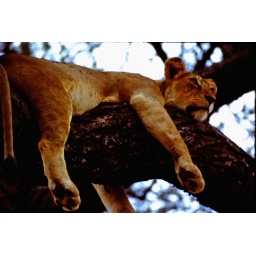
Lazy lion in a tree